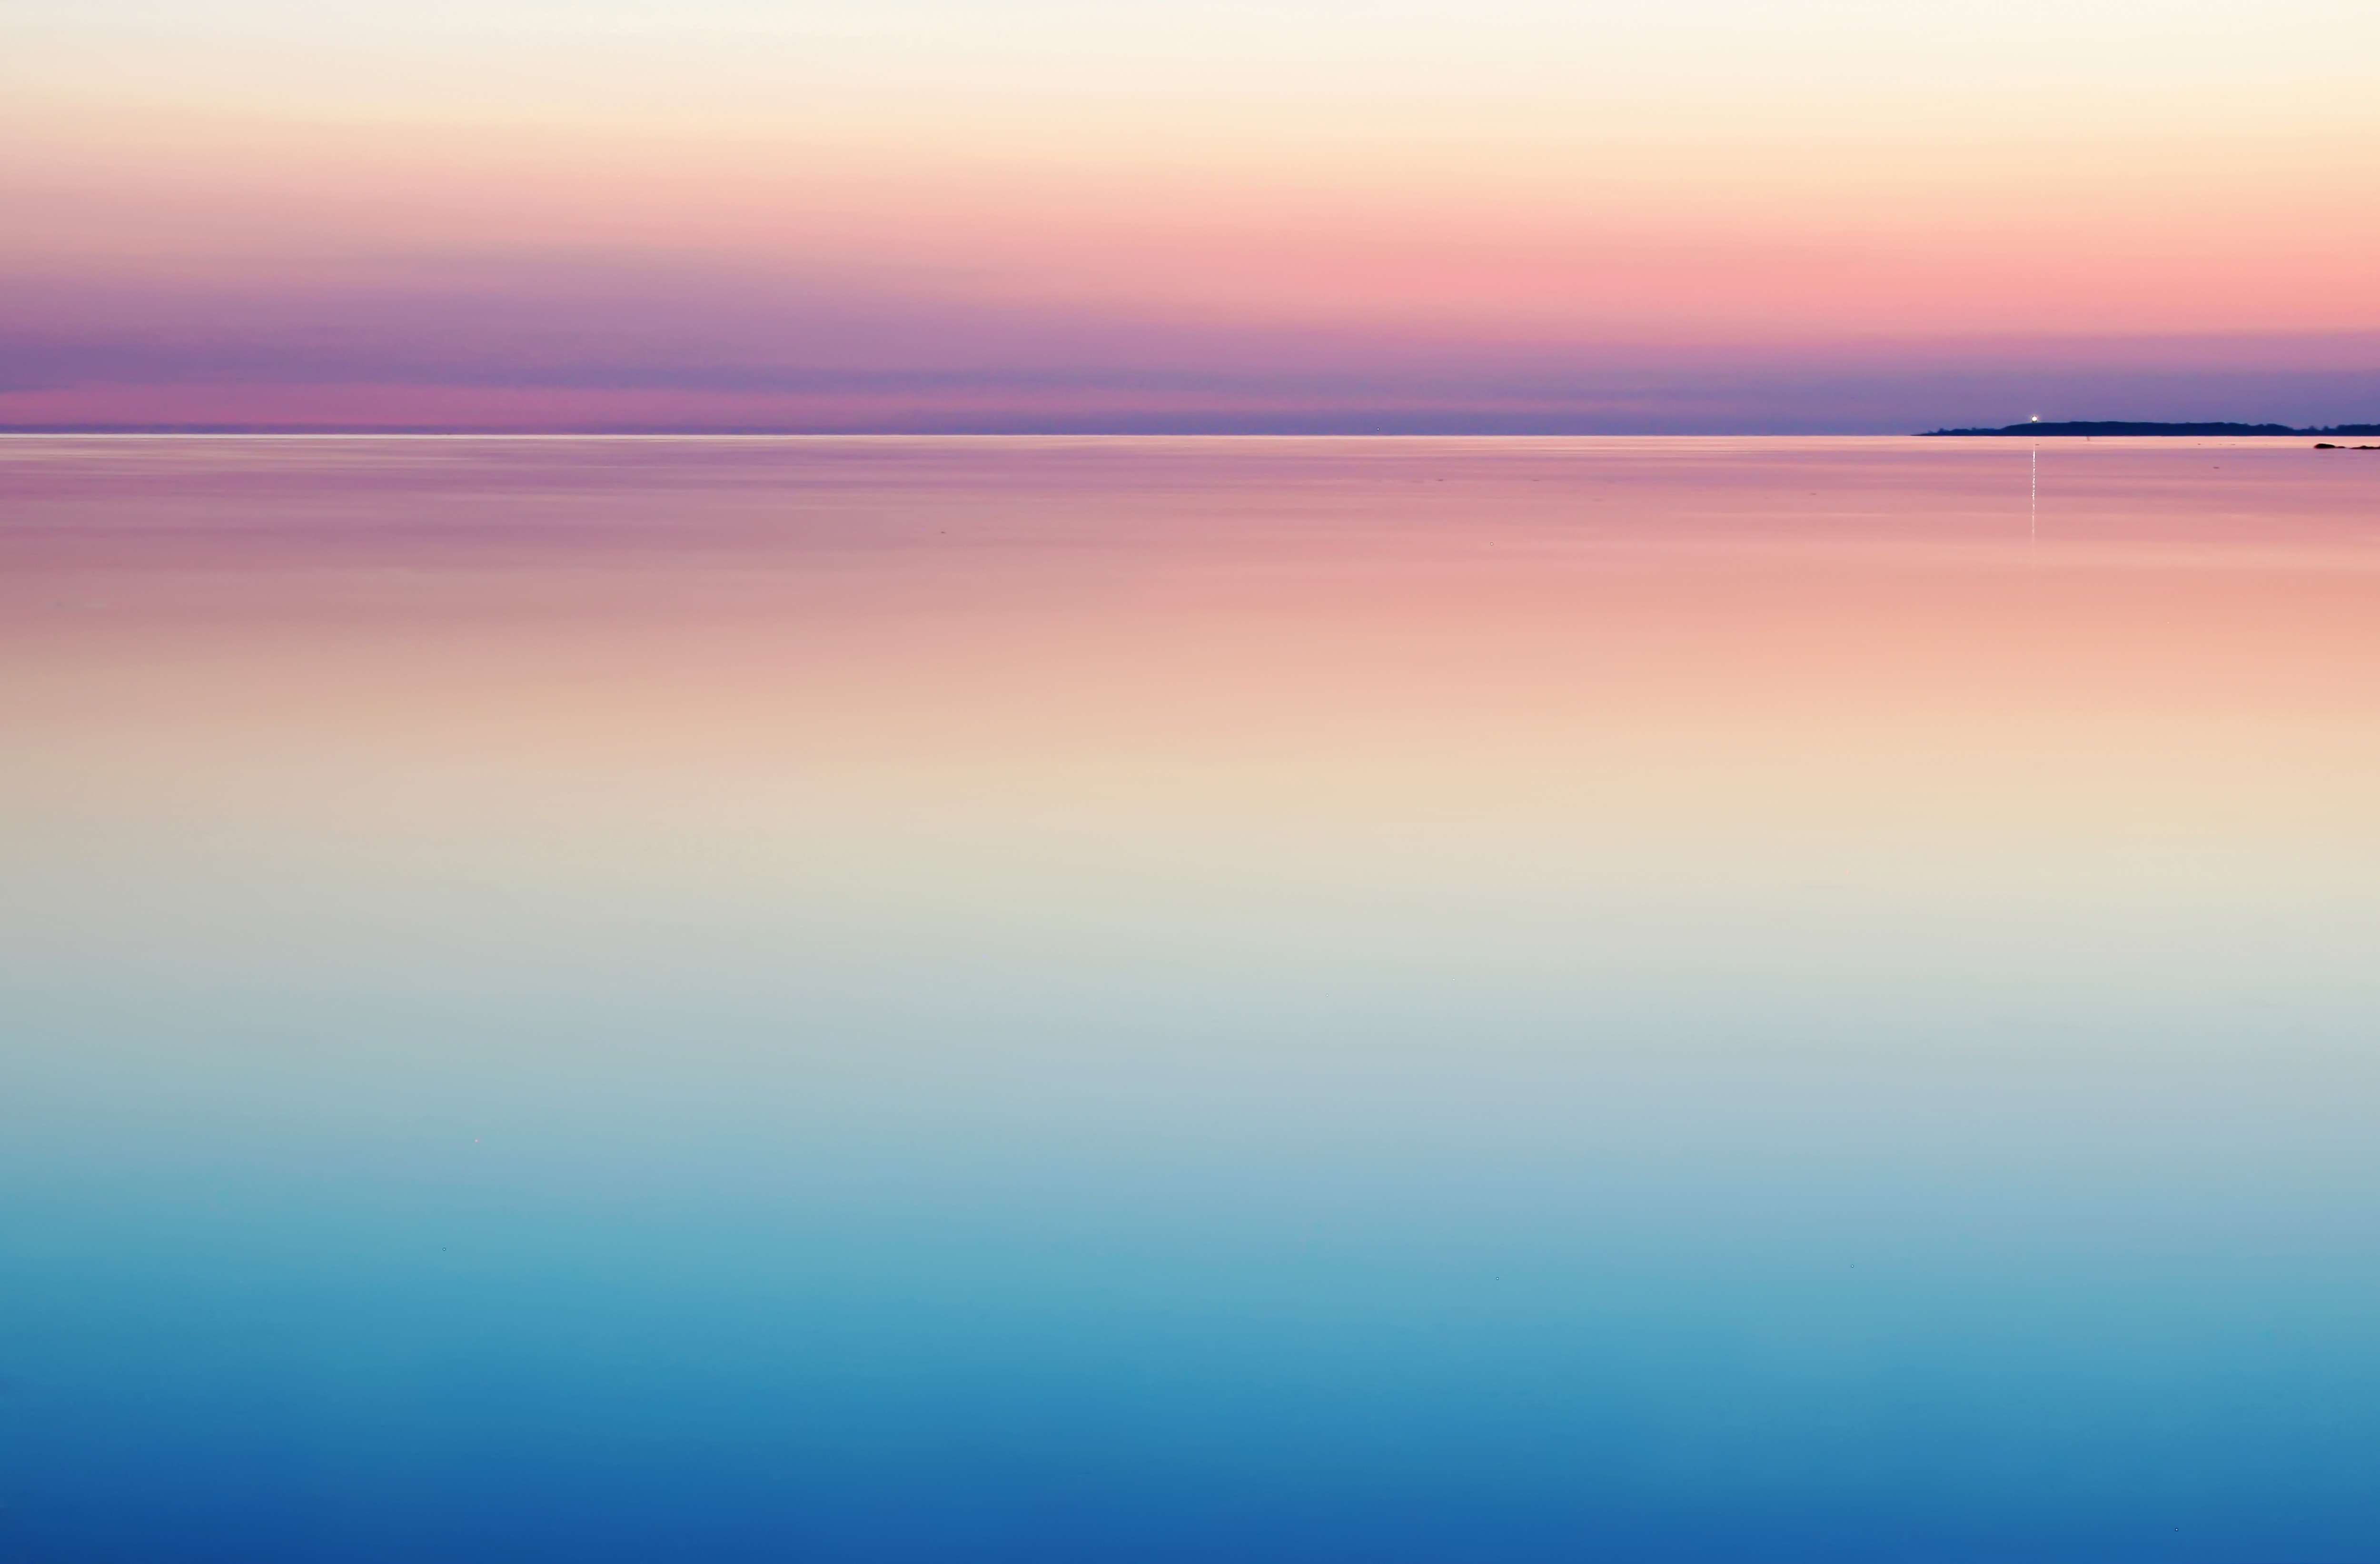
sea, coast, water, ocean, horizon, sky, sunrise, sunset, sunlight, morning, wave, dawn, atmosphere, dusk, reflection, colorful, afterglow, atmospheric phenomenon, wind wave